Illawarra

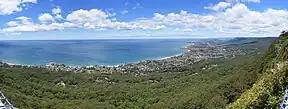
Lookout from the Illawarra escarpment above Wombarra over the northern Illawarra plain viewing Austinmer, Thirroul, Bulli, Wollongong up to Port Kembla in the far distance.

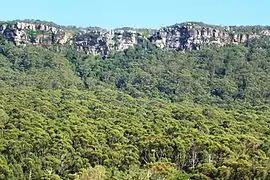
Illawarra Escarpment above Austinmer, showing Hawkesbury sandstone, Rainforest and Eucalyptus forest.

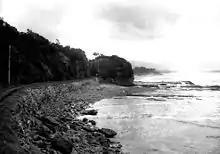
A section of the Illawarra coastline,

The region consists of a grassy coastal plain, narrow in the north and wider in the south, bounded by the Tasman Sea on the east and the mountainous, almost impassable Illawarra escarpment (forming the eastern edge of the Southern Highlands plateau) to the west. In the middle of the region is Lake Illawarra, a shallow lake formed when sediment built up at the entrance to a bay. The district extends from the southern hills of the Royal National Park in the north to the Shoalhaven River in the south, and contains the city of Wollongong, the fourth largest urban area in New South Wales.